NGC 575

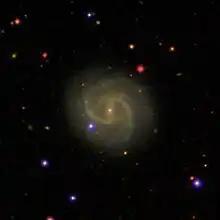
SDSS image

NGC 575 is a barred spiral galaxy of Hubble type SB(rs)c in the constellation Pisces. It is approximately 145 million light years from the Milky Way and has a diameter of about 70,000 light years.